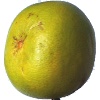
Label: pomelo_sweetie